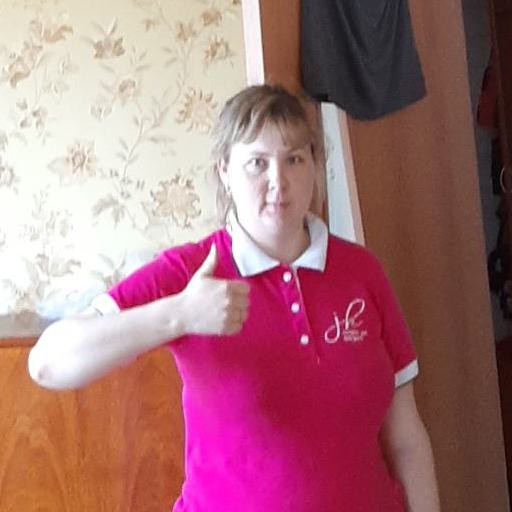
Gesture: like